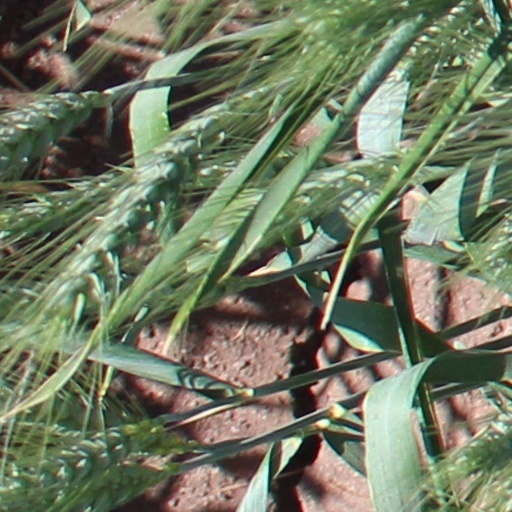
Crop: wheat